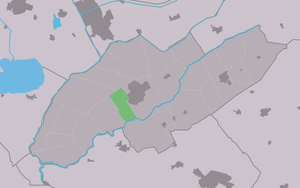
Sonnega est un village situé dans la commune néerlandaise de Weststellingwerf, dans la province de la Frise. Le 1ᵉʳ janvier 2009, le village comptait 247 habitants.